Kia Center

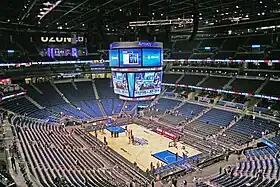
Kia Center in its basketball-venue arrangement after hosting its first NBA regular season game

Prior to Downtown Master Plan 3, the Orlando Magic's ownership, led by billionaire Amway founder Richard DeVos and son-in-law Bob Vander Weide, had been pressing the City of Orlando for a new arena for nearly ten years. Amway Arena was built in 1989, prior to the recent era of technologically advanced entertainment arenas. With the rush to build new venues in the NBA (and sports in general), it quickly became one of the oldest arenas in the league.